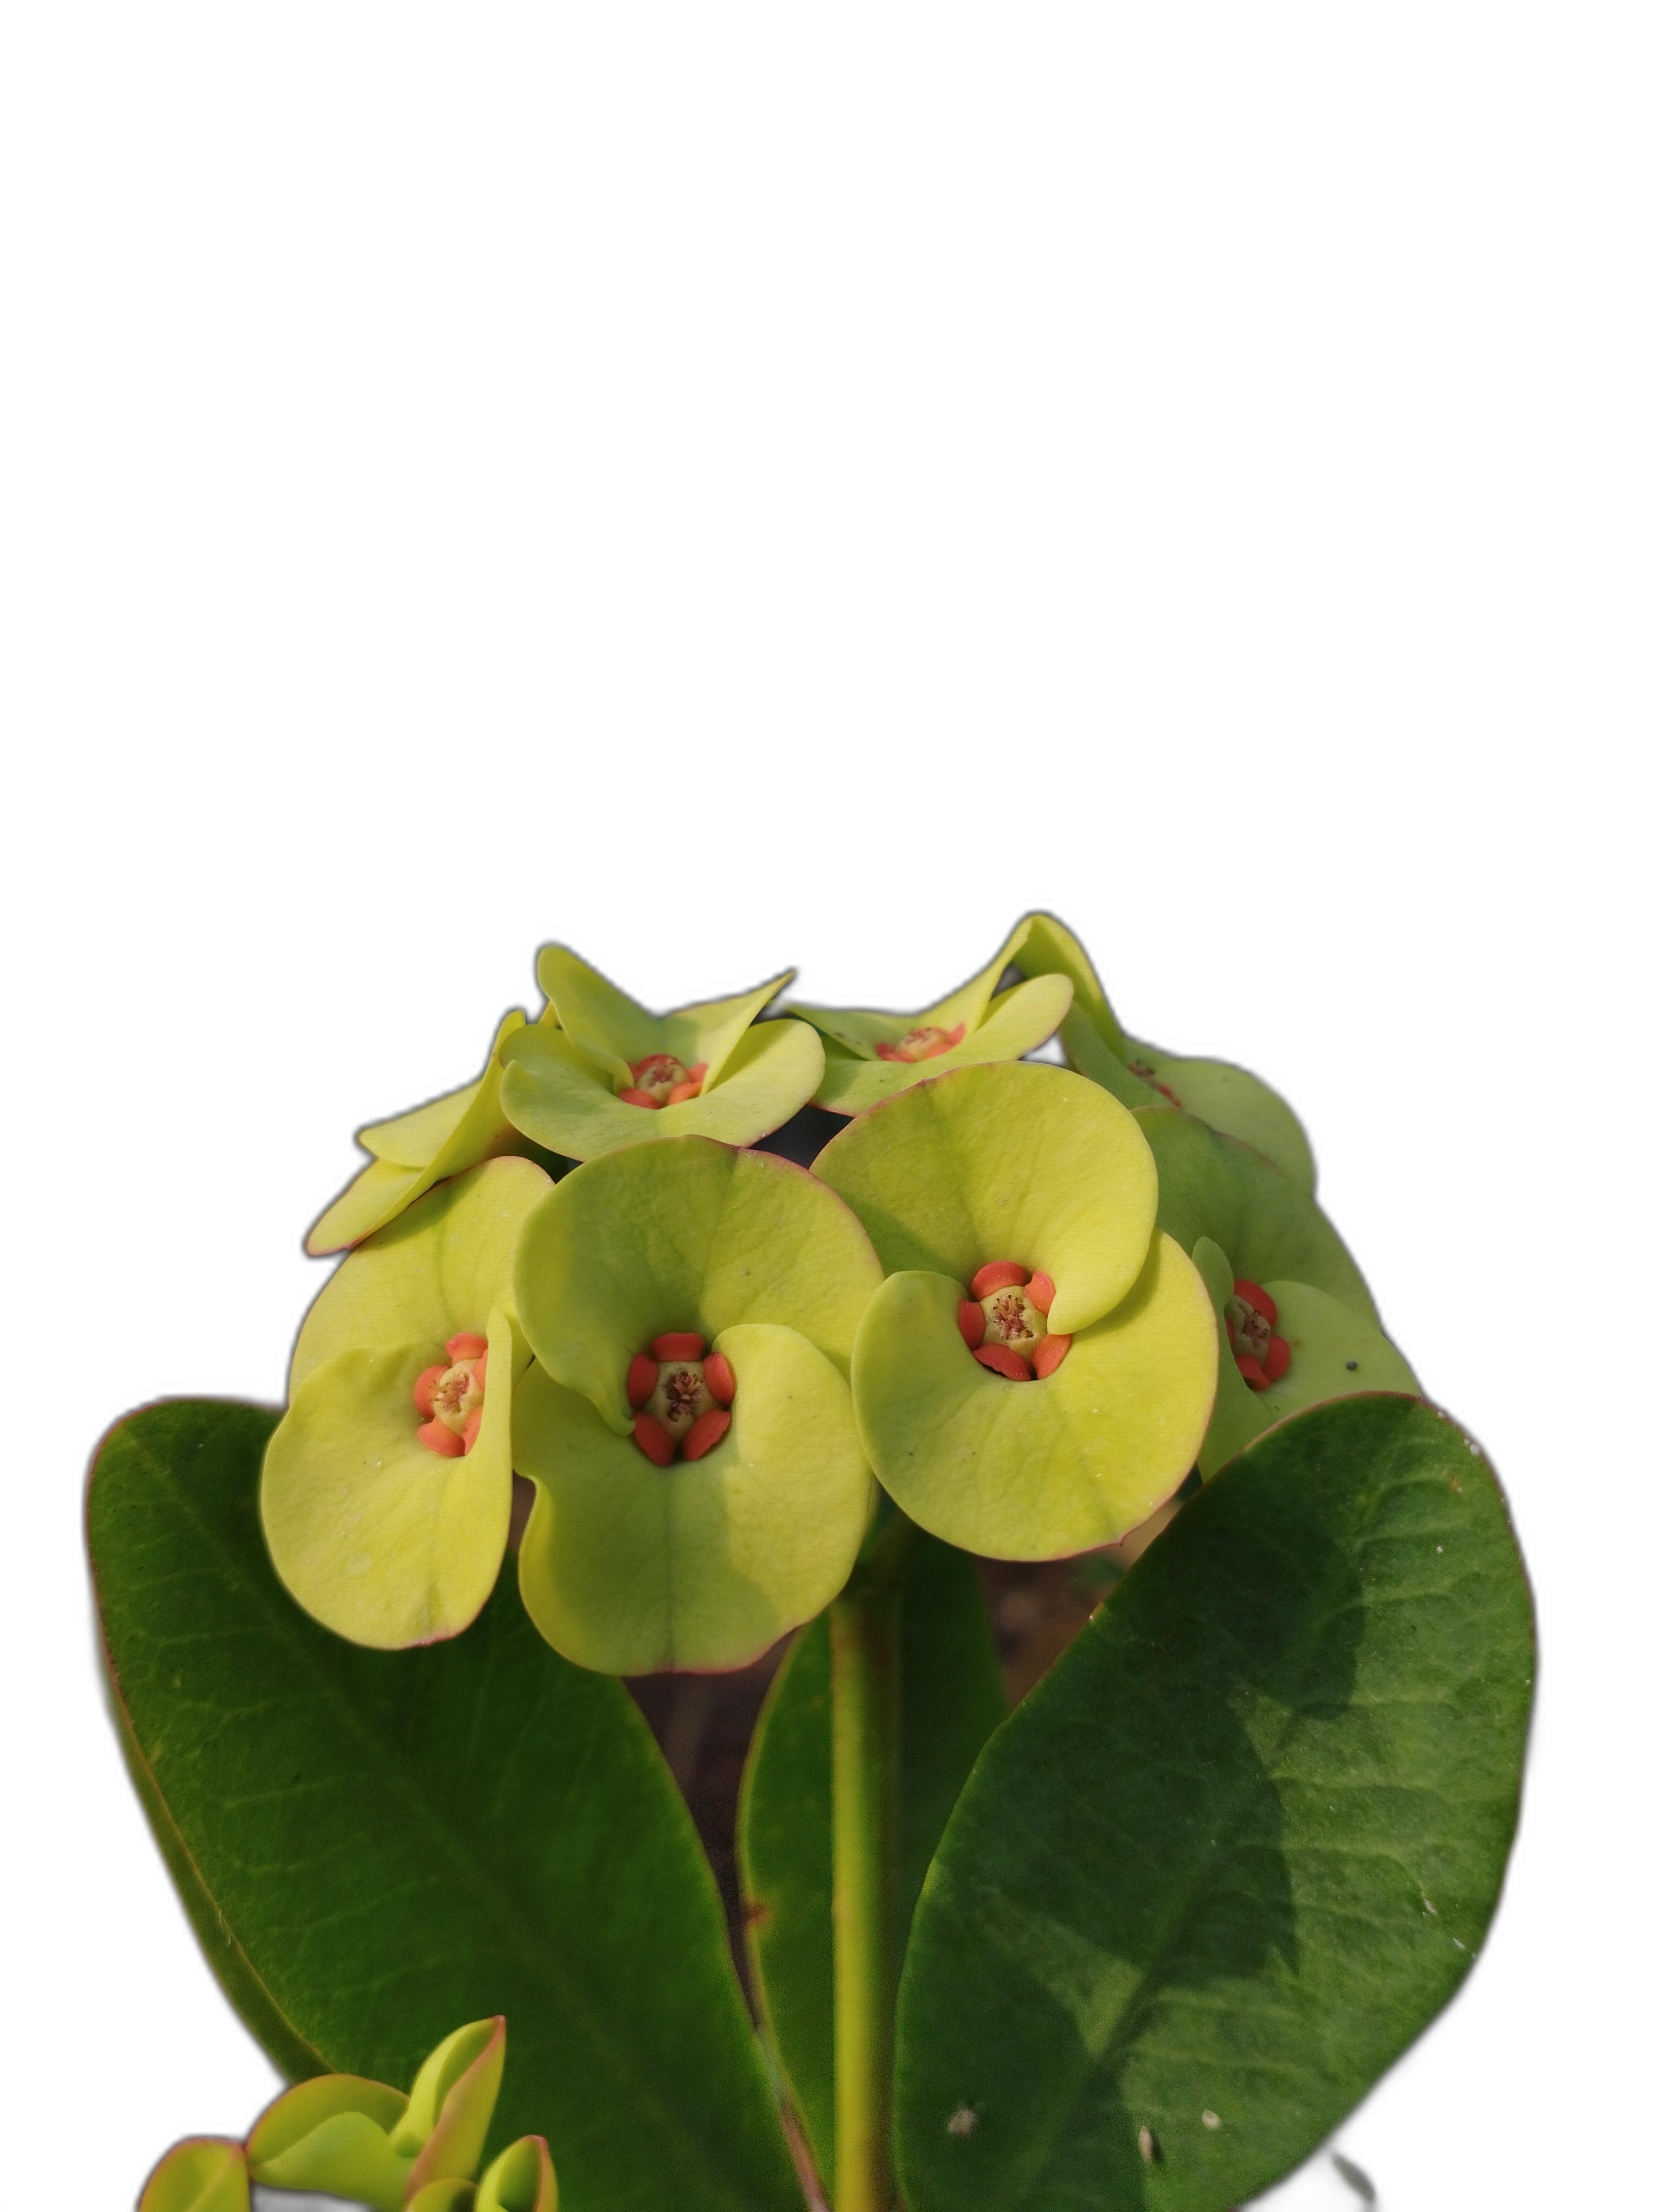
Label: Crown of thorns